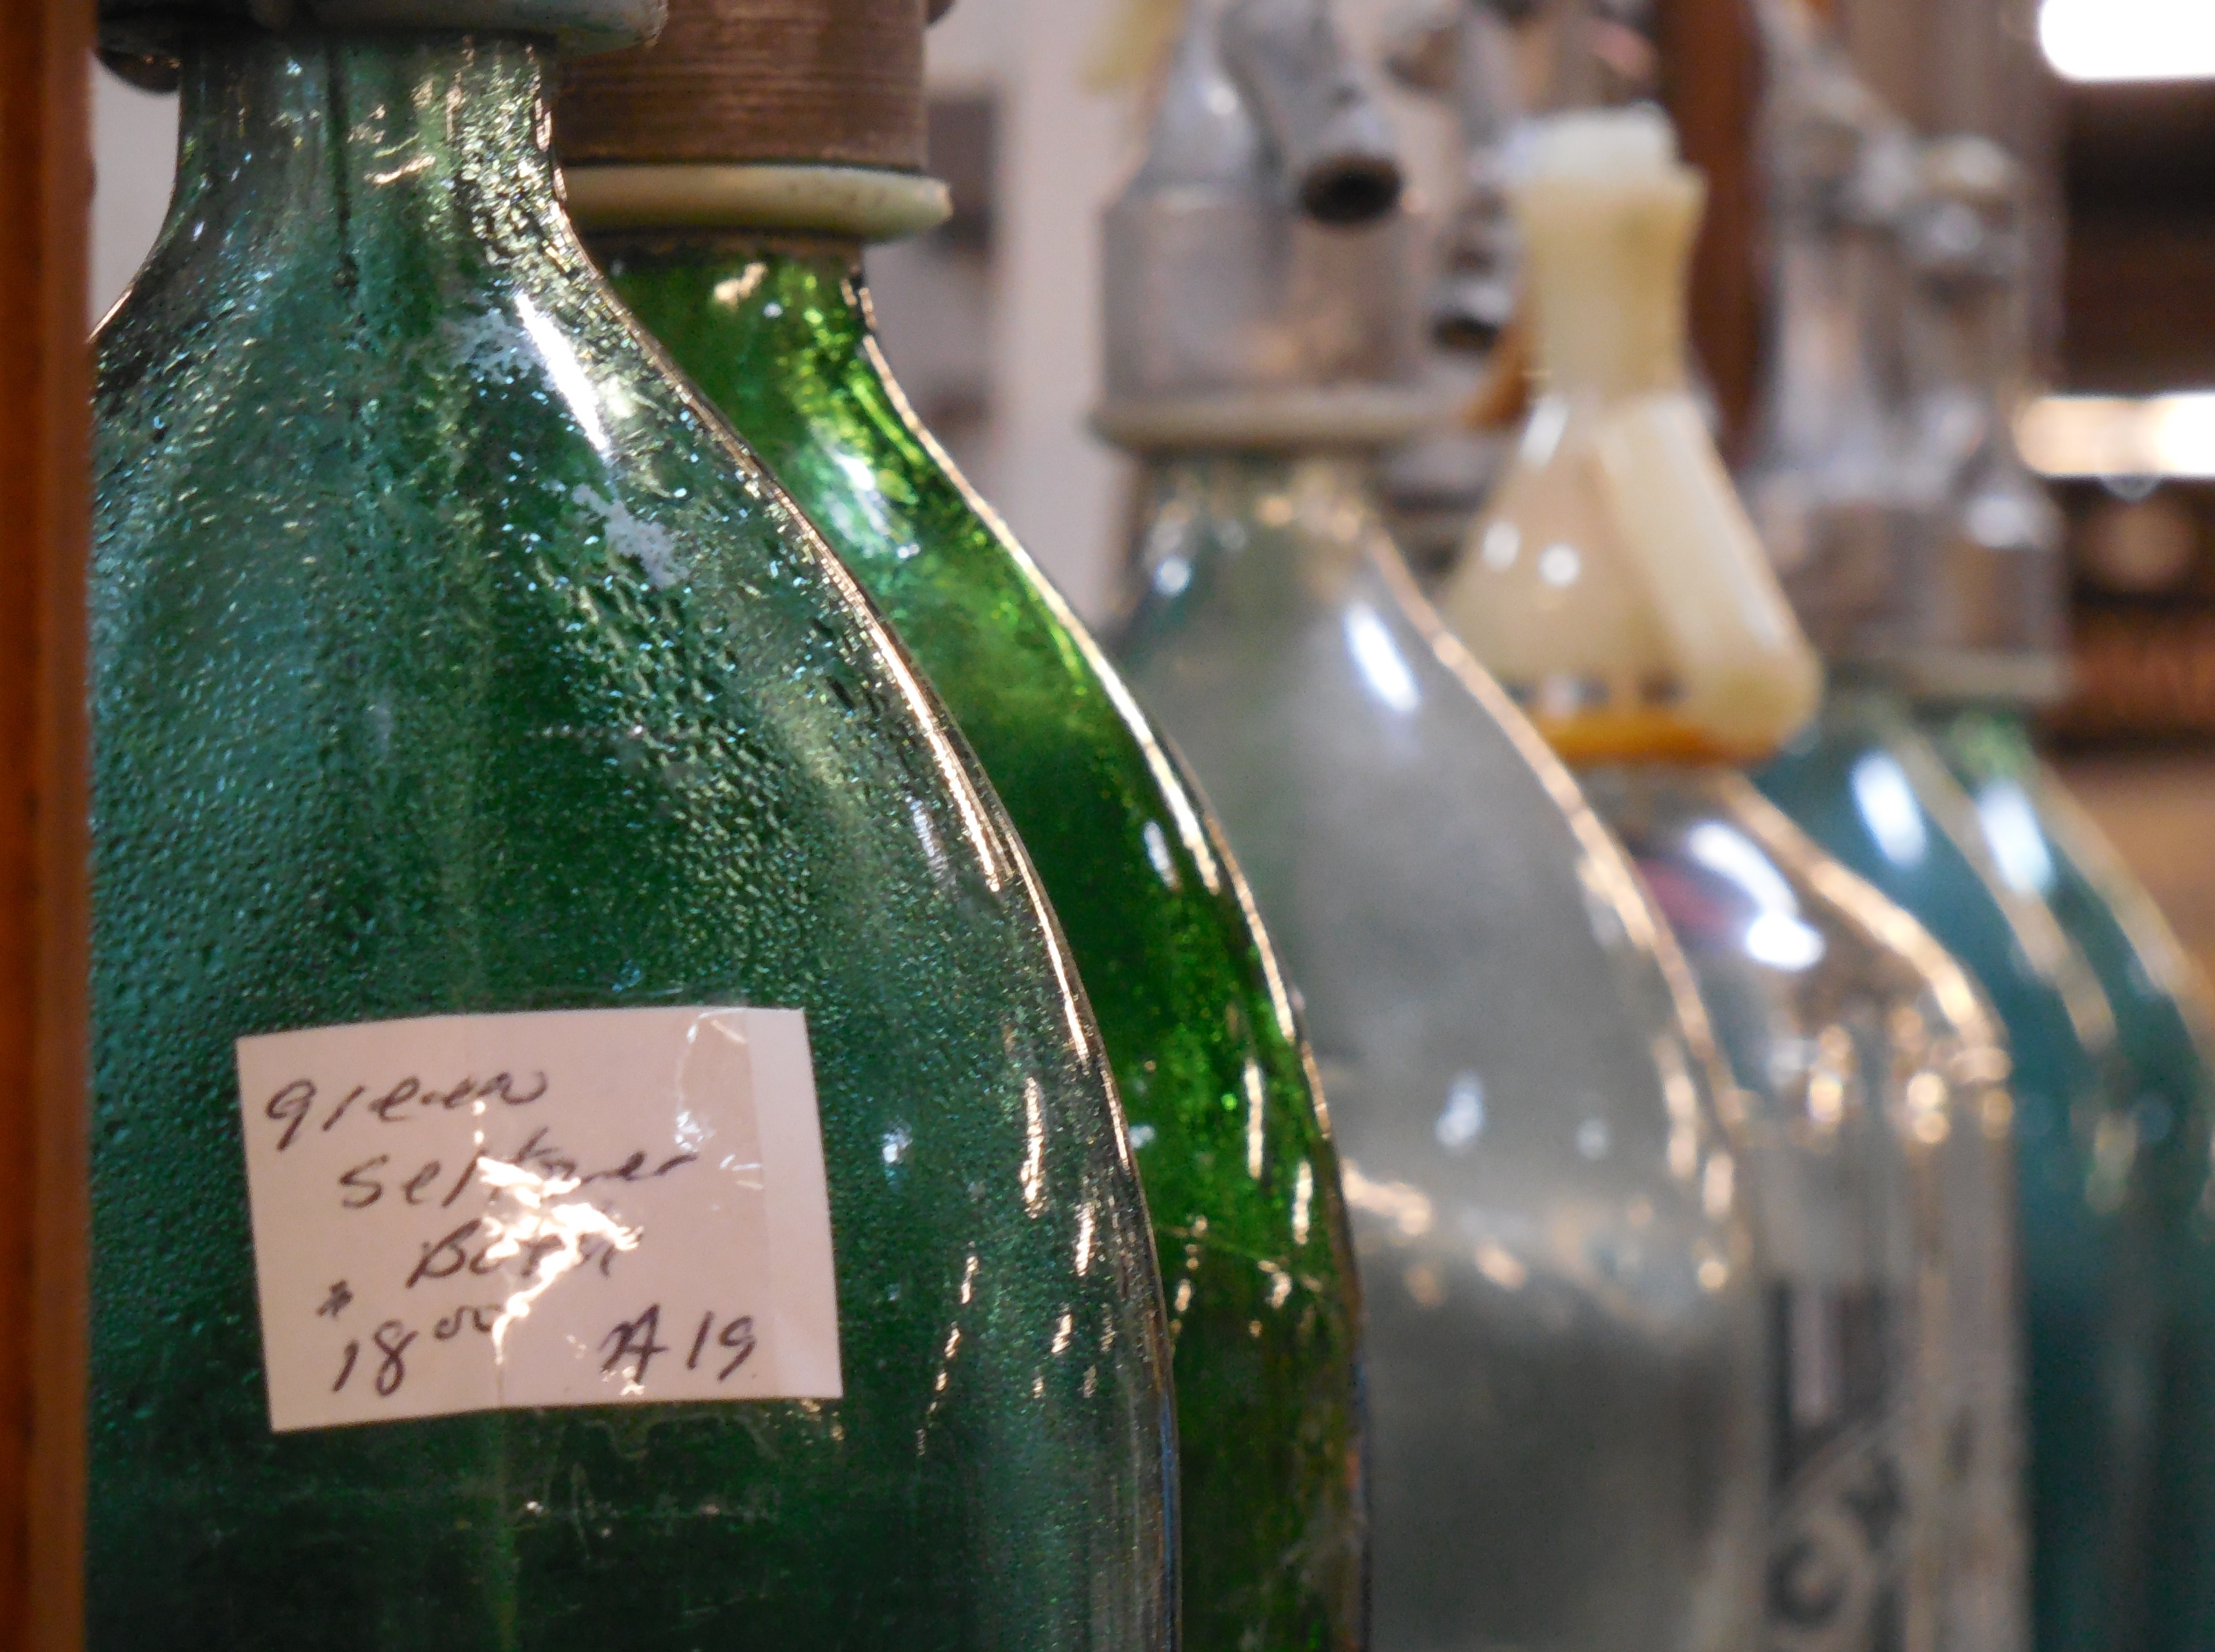
liquid, wine, white, vintage, glass, restaurant, old, bar, celebration, food, green, red, menu, fresh, beverage, drink, bottle, beer, alcohol, cocktail, wine bottle, transparent, design, party, event, liqueur, winery, alcoholic beverage, man made object, distilled beverage, drinkware